Minden Aqueduct

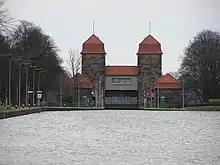
The Schacht Lock seen from the Mittelland Canal

The Southern Link Canal on the right bank of the Weser has two locks and also connects the Mittelland Canal to the River Weser. Between the two locks is the industrial port of Minden and the entrance of the old Weser port with its disused Weser shipyard.